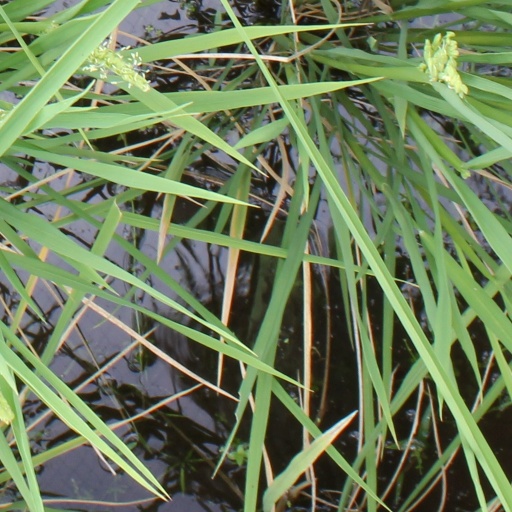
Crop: rice